Unbound Gravel

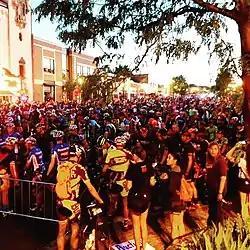
Waiting for Dirty Kanza bike race to start at sunrise in Emporia (2017)

In 2006, the first year of Dirty Kanza had 34 riders. It was organized by Joel Dyke and Jim Cummins, and modeled off of similar rides Trans-Iowa and the Flint Hills Death Ride. The race began with 34 rides and concluded with 15 finishers. Dan Hughes won the race in 12:58 hours.